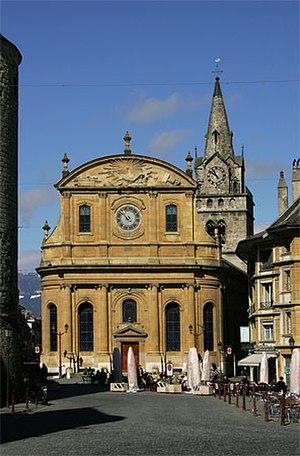
Cette liste présente les biens culturels d'importance nationale dans le canton de Vaud. Cette liste correspond à l'édition 2009 de l'Inventaire Suisse des biens culturels d'importance nationale pour le canton de Vaud. Il est trié par commune et inclus : 186 bâtiments séparés, 46 collections, 32 sites archéologiques et deux cas particuliers.